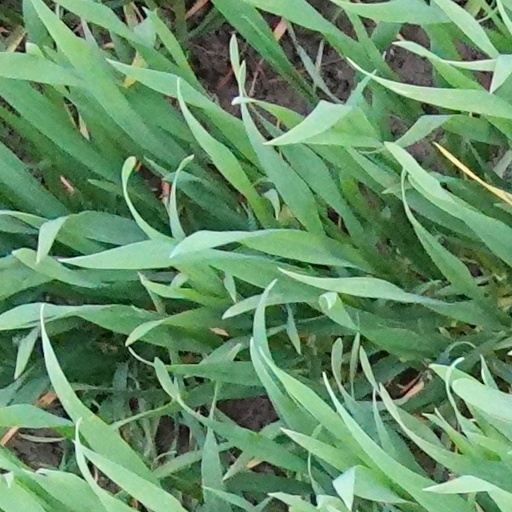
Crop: wheat